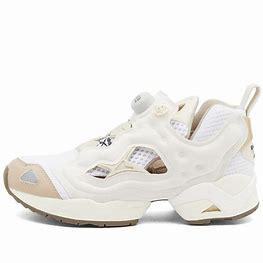
Brand: Reebok
Model: Instapump Fury 95